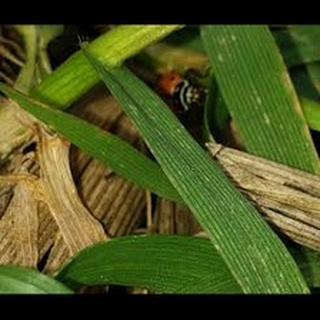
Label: wheat_leaf_blight